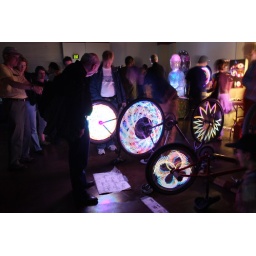
The bike wheels in this demonstration were outfitted with LED lights that resulted in creative and colorful patterns.